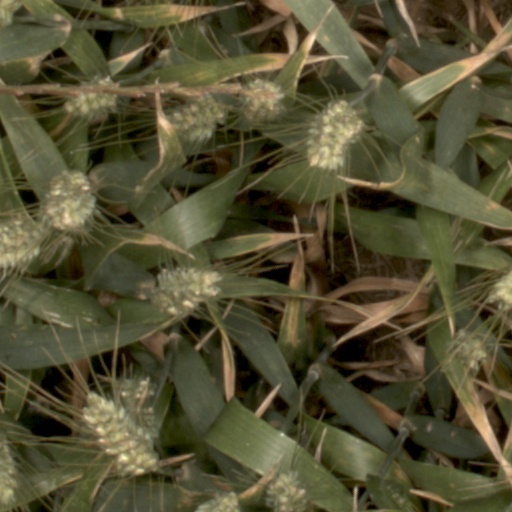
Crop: wheat